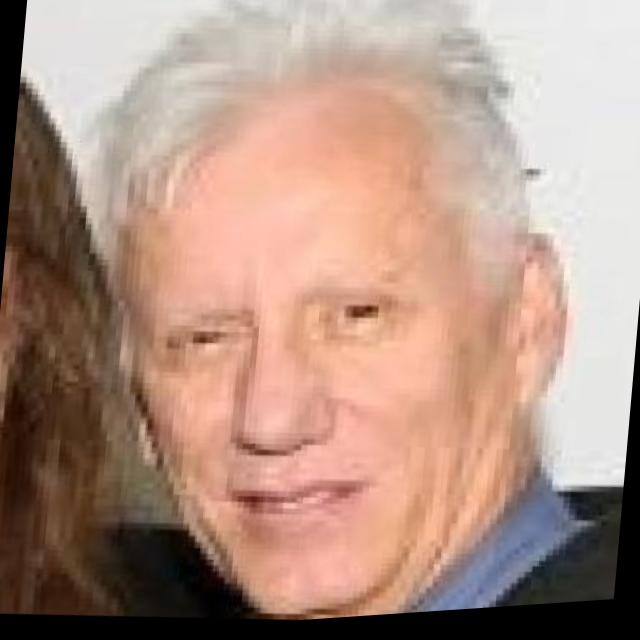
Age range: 45-64